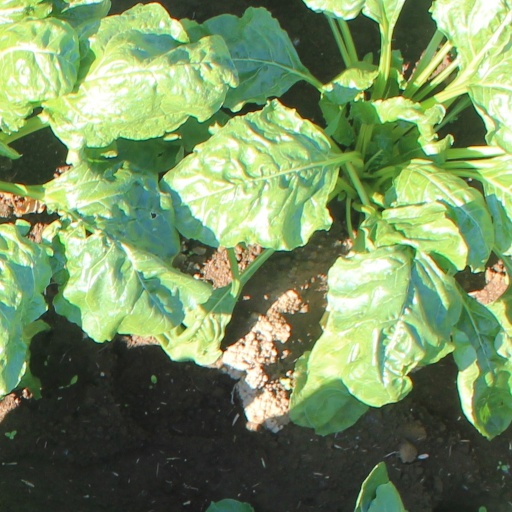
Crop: sugar beet